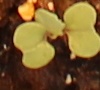
Label: Canola